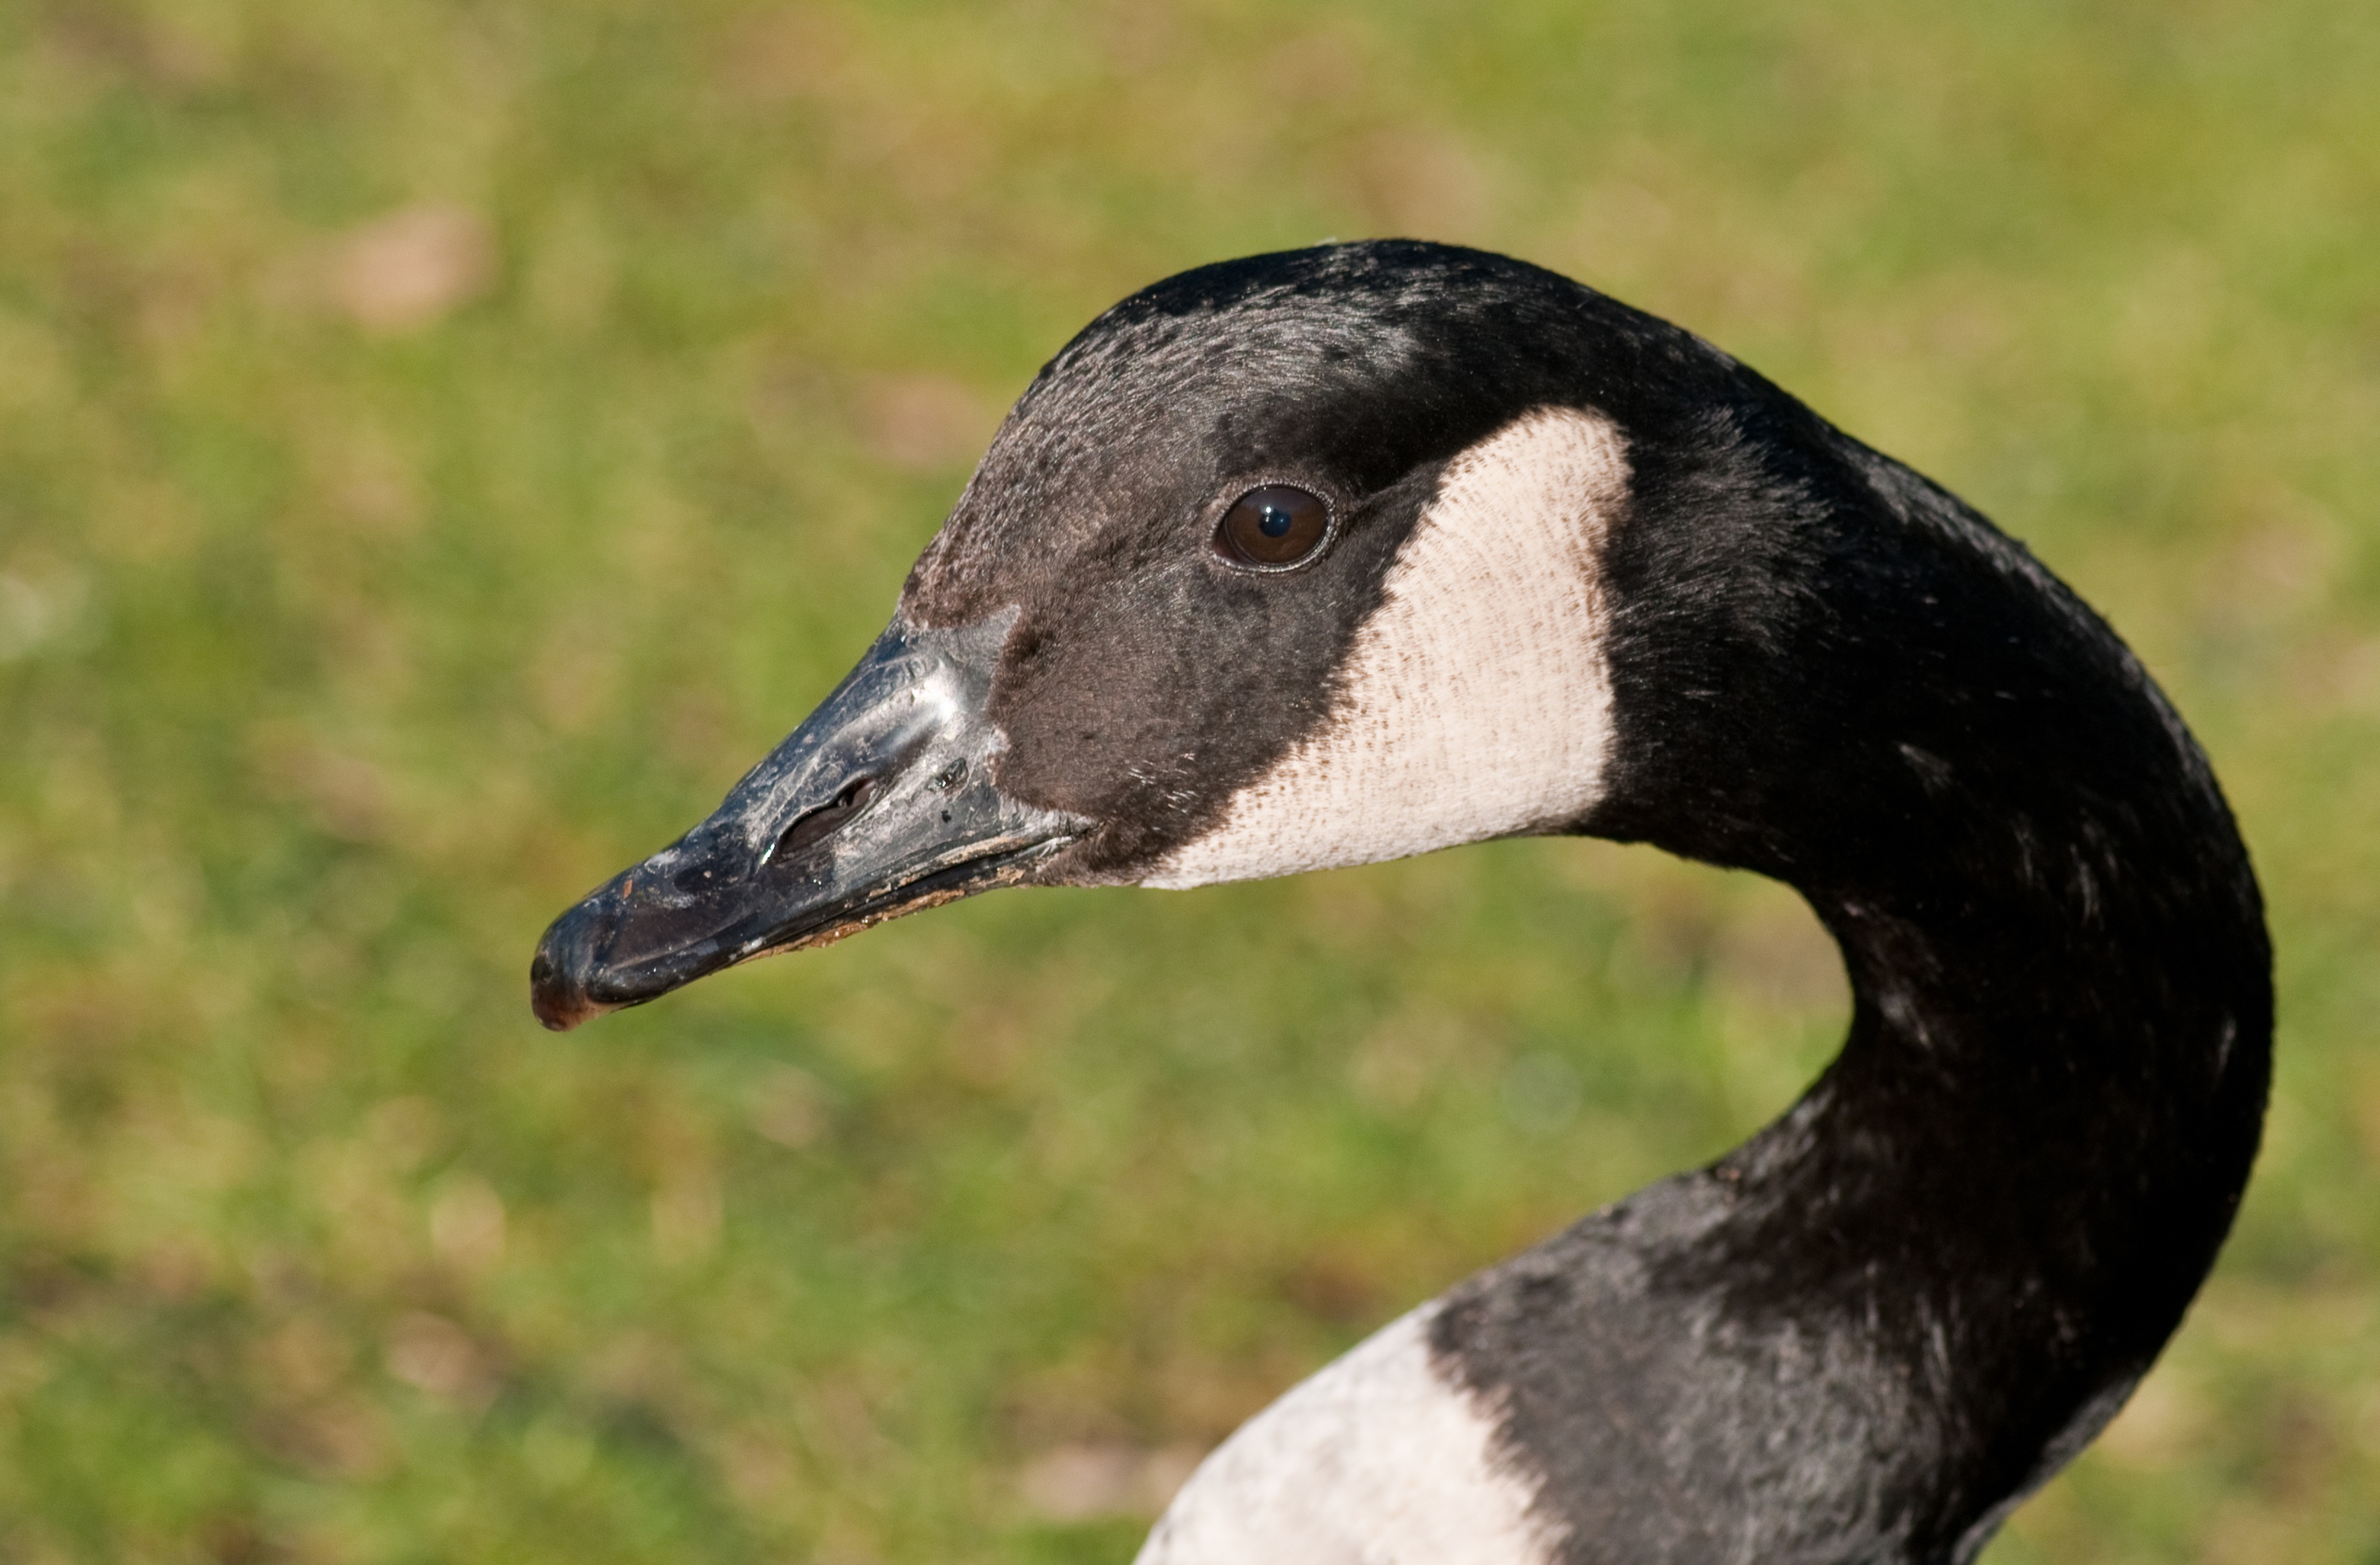
bird, wildlife, beak, fauna, close up, duck, neck, goose, vertebrate, waterfowl, water bird, canada goose, ducks geese and swans